St. Albans Psalter

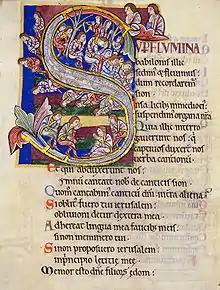
Psalm 137 Initial S

The manuscript as it survives in Hildesheim has 209 folios (i.e. 418 pages) of vellum, which are numbered by a modern hand in Arabic numerals in the top right corner of the rectos, and there is an additional numbering of the miniatures at the bottom of their pages. A full page measures 27.6 x 18.4 cm. There are many signs that the pages have been trimmed down from their original size. The binding is of leather, and medieval, although it was restored in modern times, perhaps the 1930s.